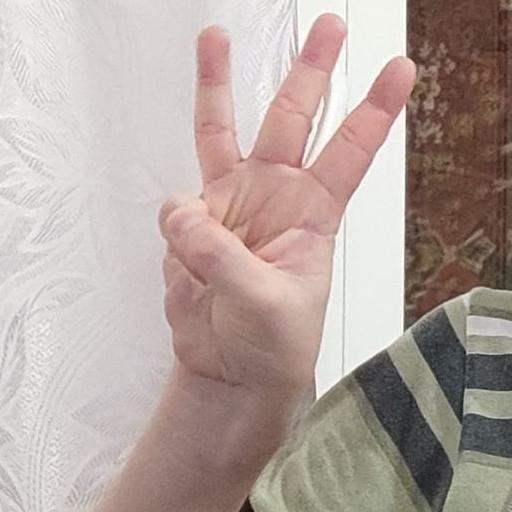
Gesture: three